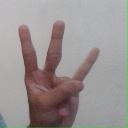
अक्षर: क्ष